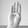
ASL letter: B